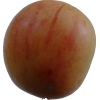
Label: Apple 14